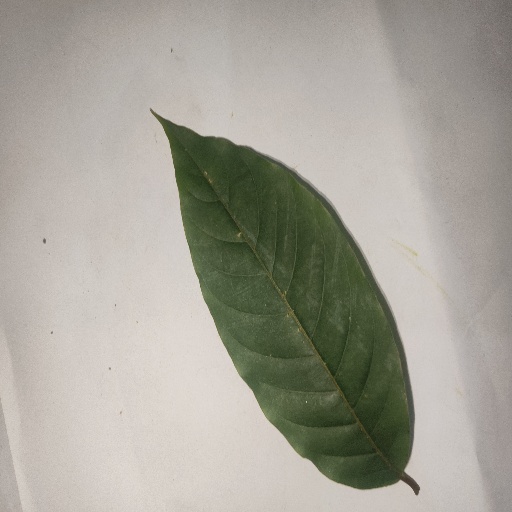
Species: HariTaki
Leaf condition: Healthy Leaf